Oldsmobile Starfire

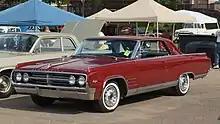
1964 Starfire Holiday hardtop coupe

Styling changes for the 1963 model year included a move away from the sculpted sides of the previous years model, to a flatter, more conventional look with an exclusive squared off roofline that included a concave rear window. Sales of the coupe were down to 21,489 and the convertible was down to 4,401, a drop of 38%.